Old Bazaar, Skopje

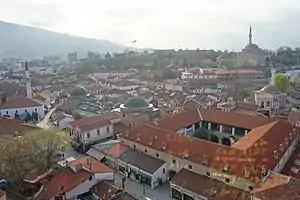
View above the Old Bazaar

The Old Bazaar also known as Turkish Bazaar is a bazaar located in Skopje, North Macedonia, situated on the eastern bank of the Vardar River, stretching from the Stone Bridge to the Bit-Pazar and from the Skopje Fortress to the Serava river. The Old Bazaar falls primarily within the borders of Čair Municipality but a part of it is located in Centar Municipality. As one of the oldest and largest marketplaces in the Balkans, it has been Skopje's centre for trade and commerce since at least the 12th century.